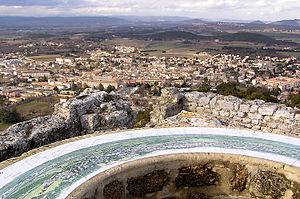
Saint-Paul-Trois-Châteaux est une commune française située dans le département de la Drôme, Drôme provençale, région Auvergne-Rhône-Alpes.